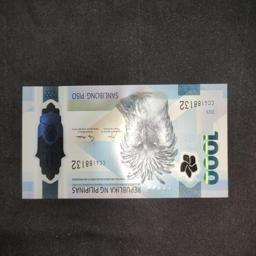
Label: 1000_New_Front